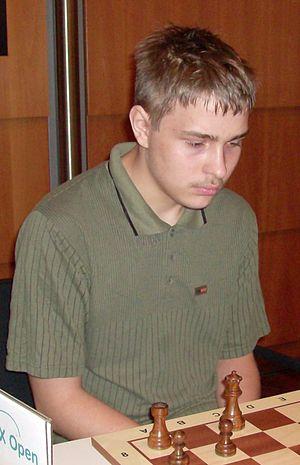
Péter Prohászka est un joueur d'échecs hongrois né le 13 janvier 1992 à Vác. Grand maître international depuis 2010, il a remporté le championnat d'Europe des moins de 14 ans en 2006, la médaille de bronze au championnat d'Europe des moins de 18 ans en 2008 et l'open international de Benasque en juillet 2018.